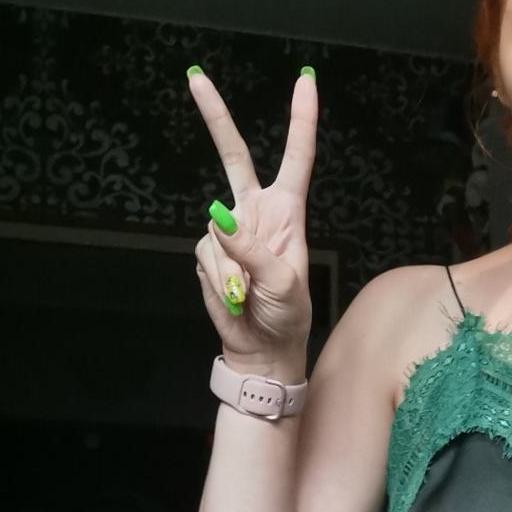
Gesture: peace